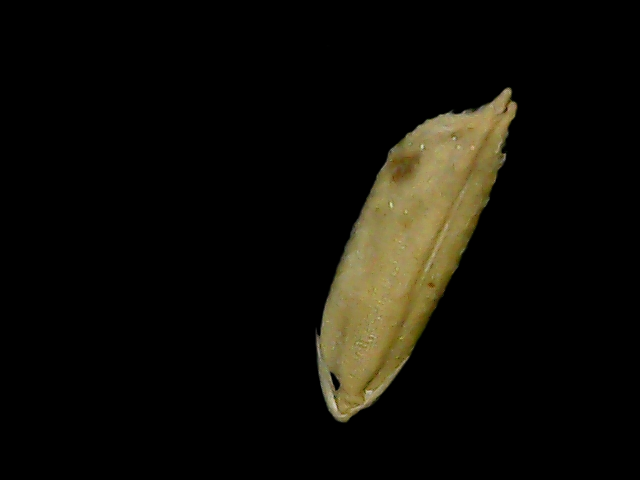
Rice variety: Bd49